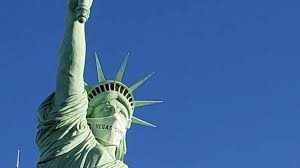
Landmark: Statue of Liberty